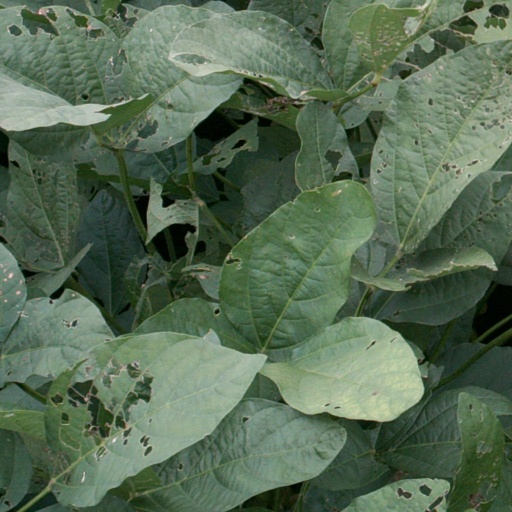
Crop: soybean